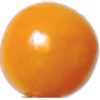
Label: Physalis 1